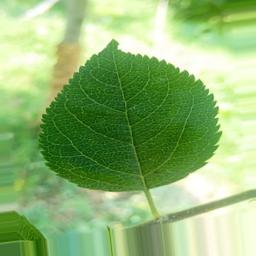
Label: Healthy